Cycling in Victoria

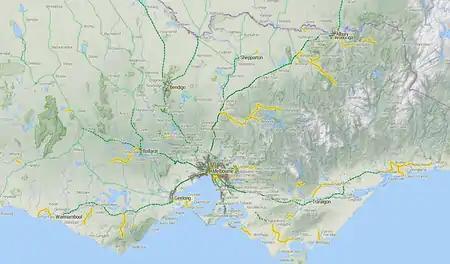
Map showing all rail trails in Victoria.

Victoria also has many developed rail trails suitable for cycling including: